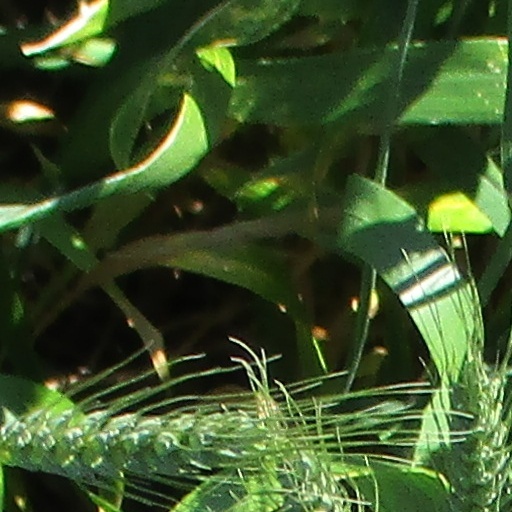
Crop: wheat